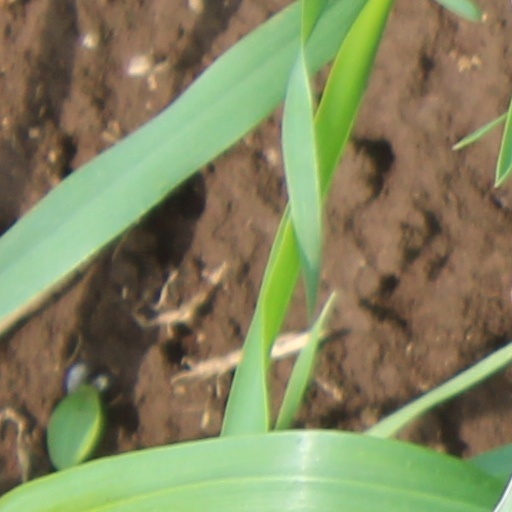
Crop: wheat